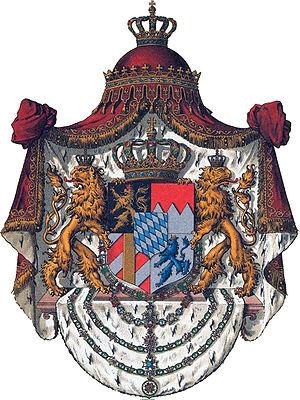
L’Oktoberfest est une fête populaire connue dans les pays francophones sous le nom de fête de la bière, se déroulant à Munich en Allemagne. De nos jours, elle commence le premier samedi de la deuxième quinzaine de septembre à midi exactement, et se termine le premier dimanche d'octobre, sauf si celui-ci est le 1ᵉʳ ou le 2 octobre auquel cas la fête est prolongée jusqu'au 3. Elle dure donc de seize à dix-huit jours. L’Oktoberfest a lieu près du centre de Munich, sur un terrain vague de 42 hectares. Ce site s'appelle Theresienwiese, parfois raccourci en die Wiese. Afin de préserver le caractère familial de la fête, une fête foraine et des lieux de restauration sont installés autour des tentes. L’Oktoberfest est la plus grande fête foraine au monde. On y trouve des attractions historiques mais aussi de très modernes.
Mathilde Ludovica, duchesse en Bavière et comtesse de Trani était une des filles du duc Maximilien en Bavière et de son épouse née Ludovica de Bavière, fille cadette du roi Maximilien Iᵉʳ.